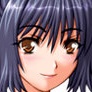
Portrait style: Anime Portrait